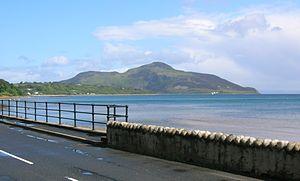
L'île d'Arran est la plus grande île du Firth of Clyde, en Écosse, et, avec une superficie de 432 km², la septième plus grande île écossaise. Arran fait partie de l'autorité unitaire du North Ayrshire et, d'après le recensement de 2011, sa population s'élève à 4 629 habitants. Bien qu'elle soit couramment associée aux Hébrides, avec lesquelles elle partage beaucoup de points communs sur les plans physique et culturel, ces dernières sont localisées au nord et à l'ouest de la péninsule du Kintyre. Arran est montagneuse et a été décrite comme le paradis des géologues.